Bournemouth

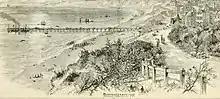
A view of Bournemouth showing the temporary wooden jetty that was replaced by an iron pier in 1880.

There were some prehistoric settlements in the area, notably along the River Stour, including Longham where a skull thought to be 5,500 years old was found in 1932. Bronze Age burials near Moordown, and the discovery of Iron Age pottery on the East Cliff in 1969, suggest there may have been settlements there during that period. Hengistbury Head, added to the borough in 1932, was the site of a much older Palaeolithic encampment.